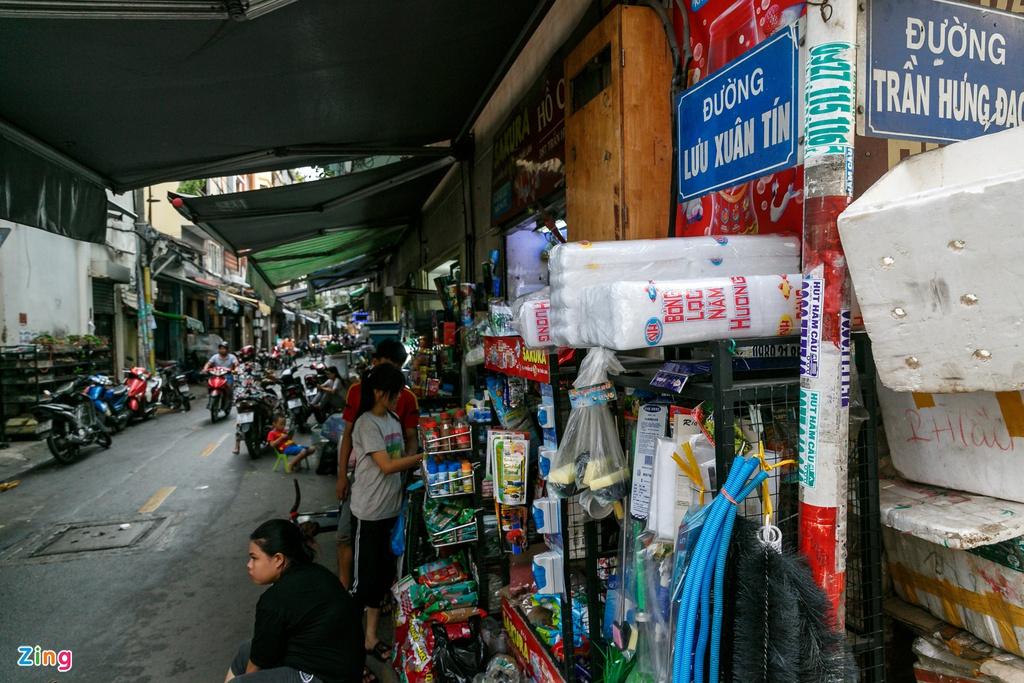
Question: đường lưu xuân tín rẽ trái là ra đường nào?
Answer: đường trần hưng đạo